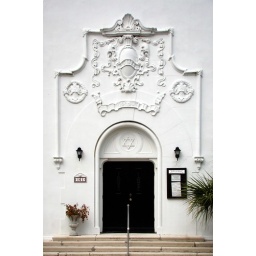
Sons of Israel161 Cordova Street.Tax records indicate the building was erected in 1915 but the date on the facade says 1929.